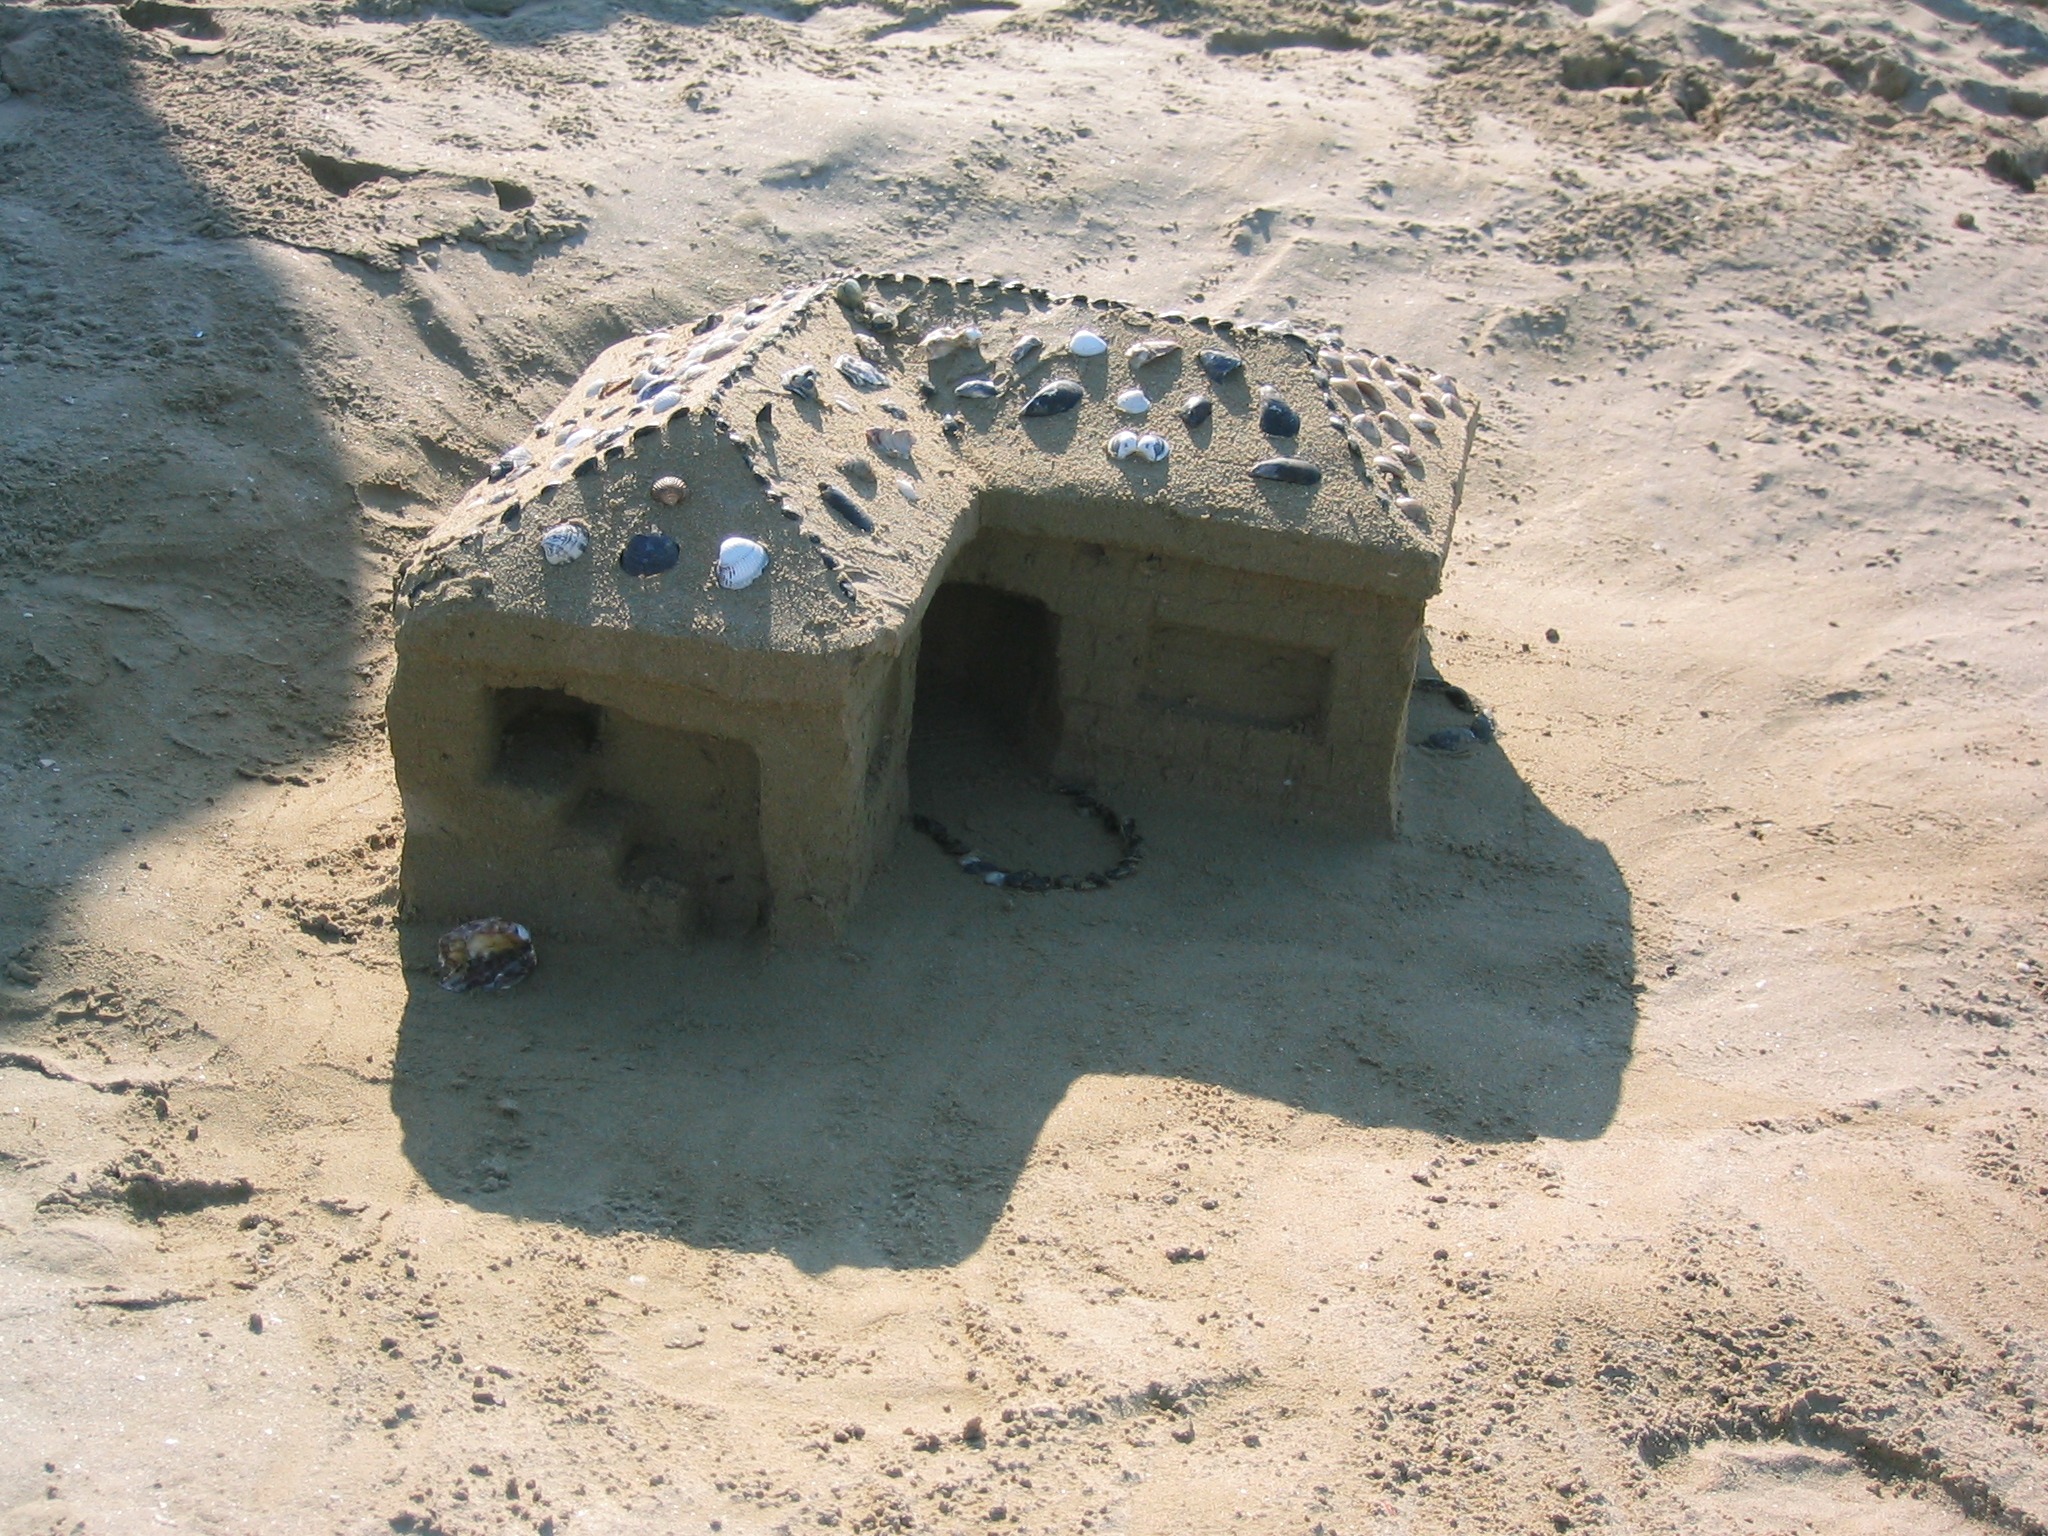
beach, sea, water, sand, rock, fortification, terrain, material, sculpture, geology, temple, ruins, ancient history, sandhaus